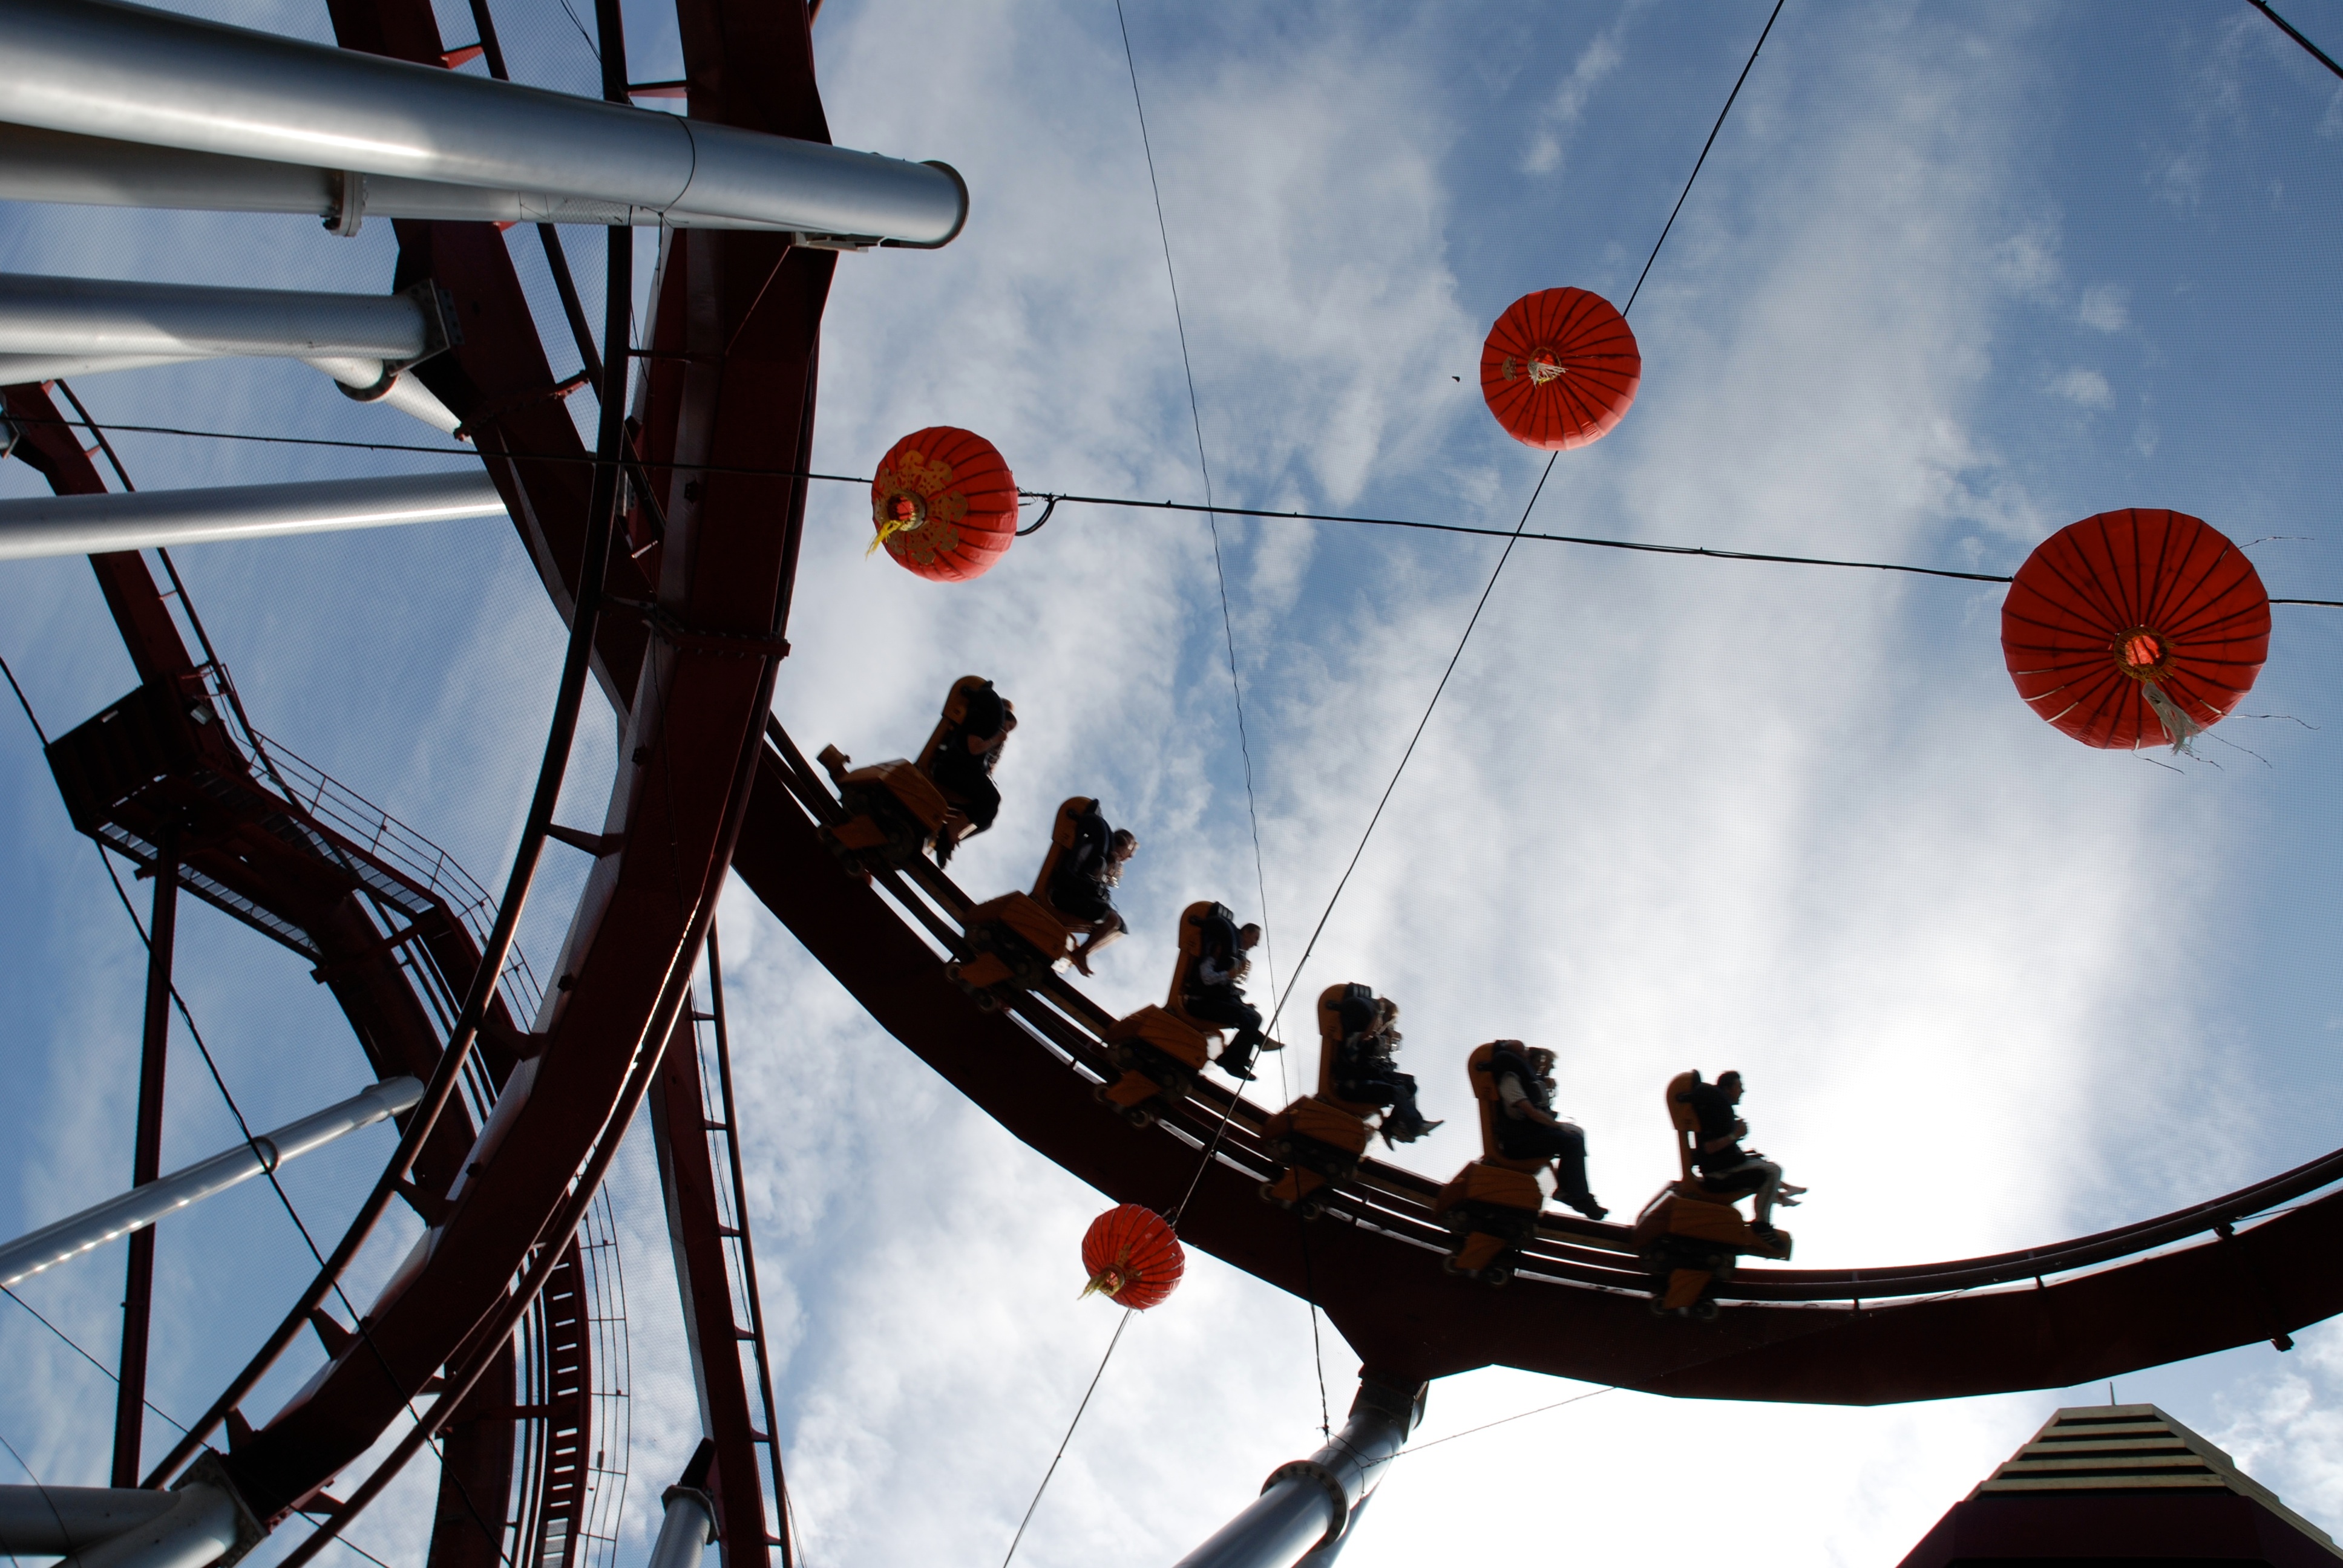
vehicle, ferris wheel, amusement park, mast, park, tourist attraction, amusement ride